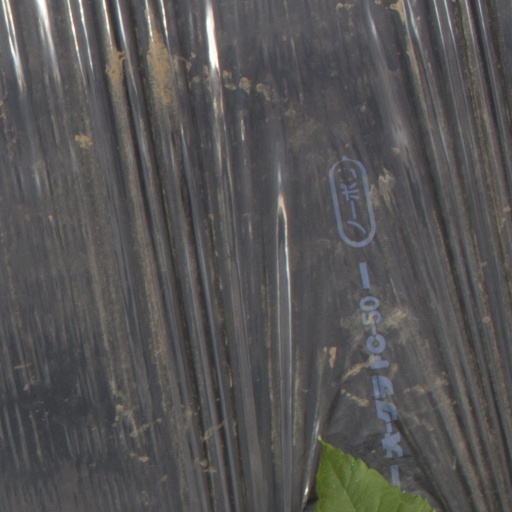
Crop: Jerusalem artichoke